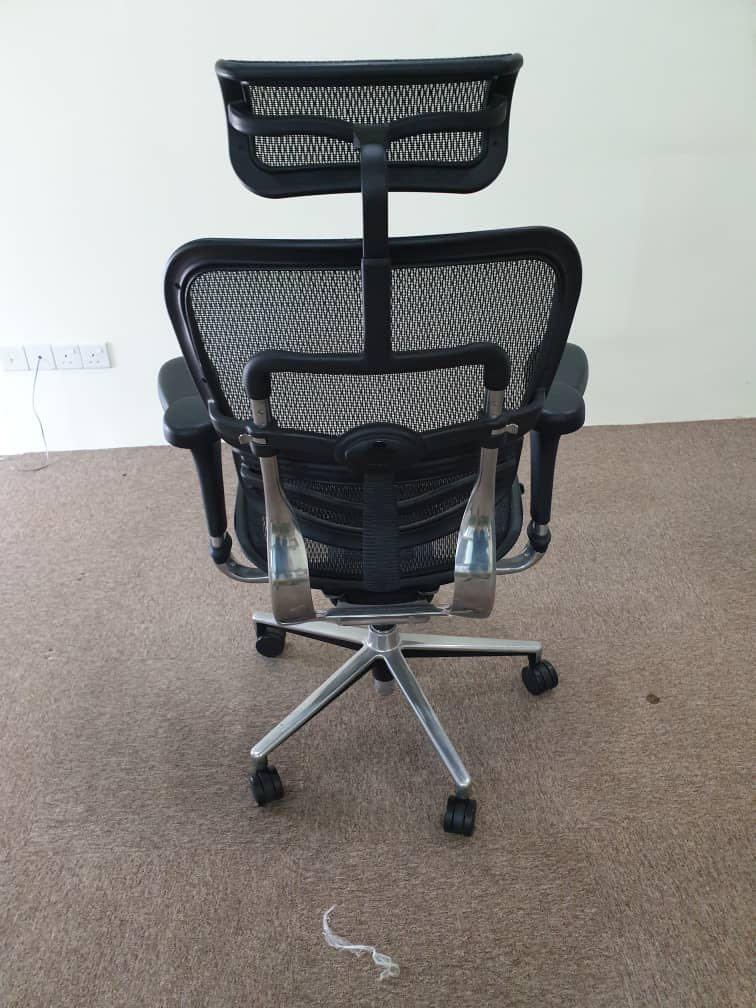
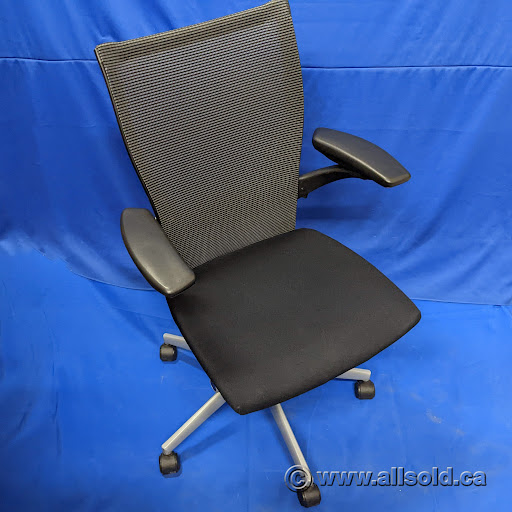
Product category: items_chair
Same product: no